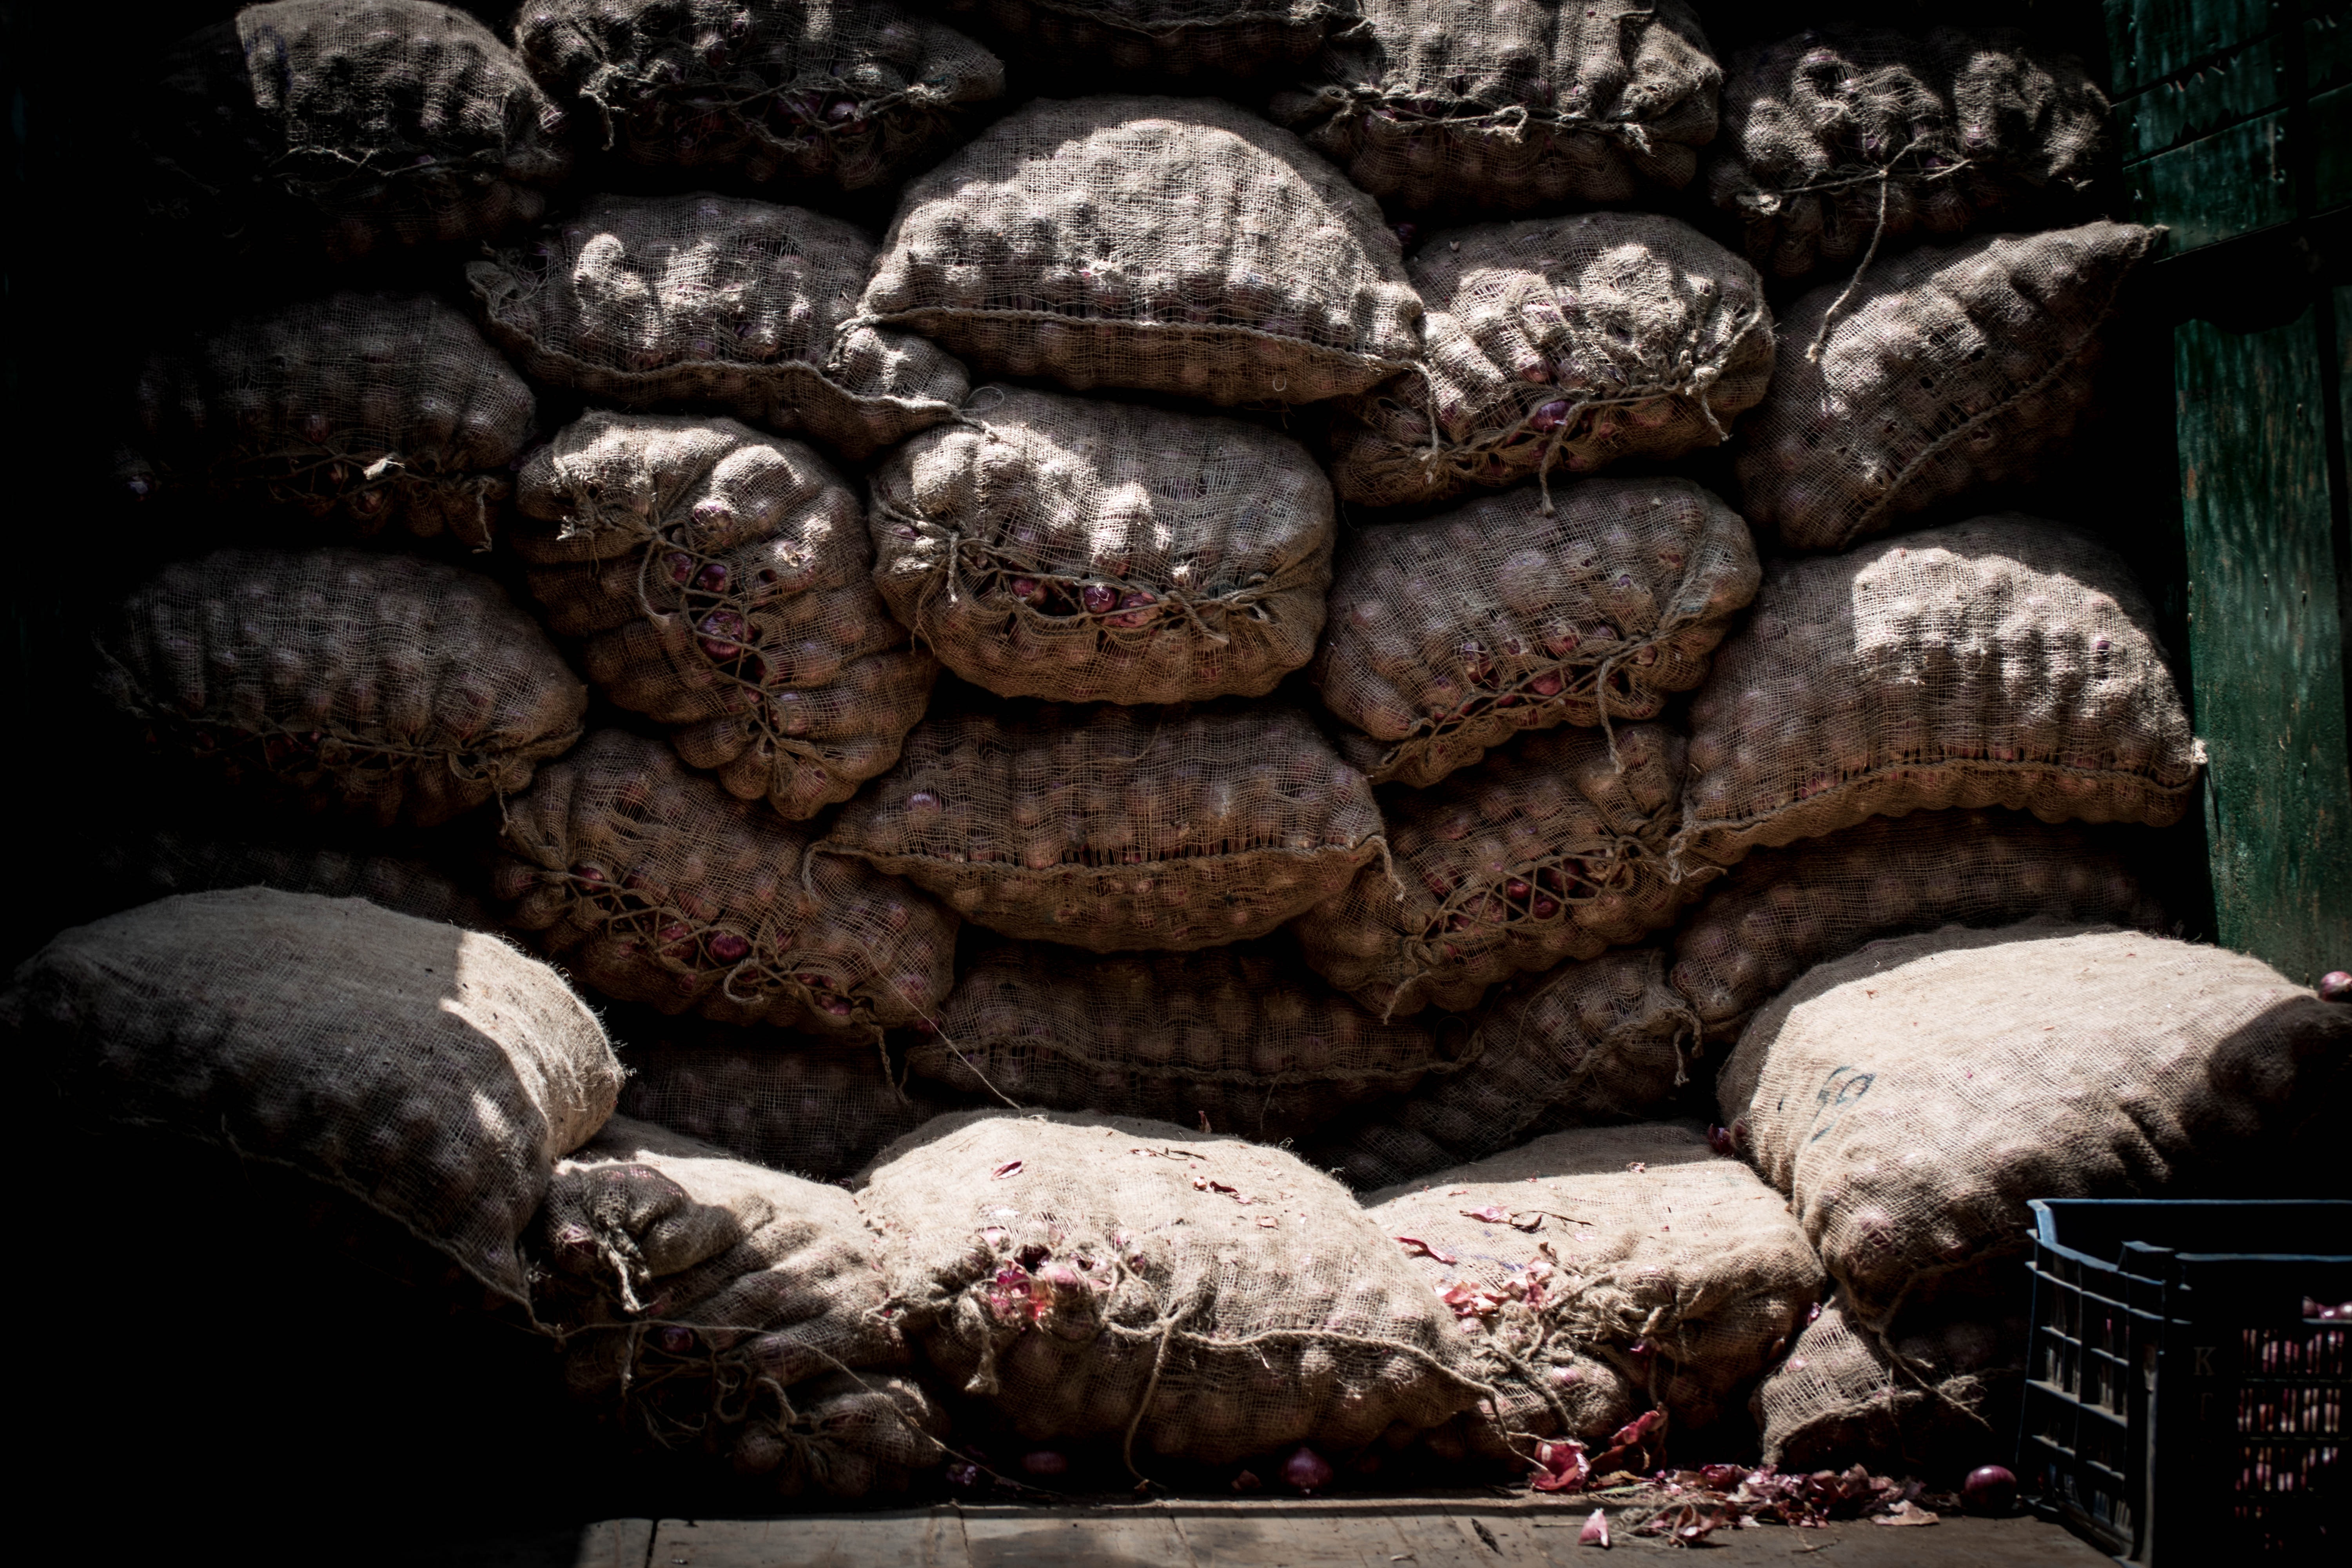
rock, store, reptile, onion, material, stuck, jute, ancient history